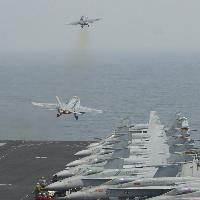
Weather: cloudy or overcast